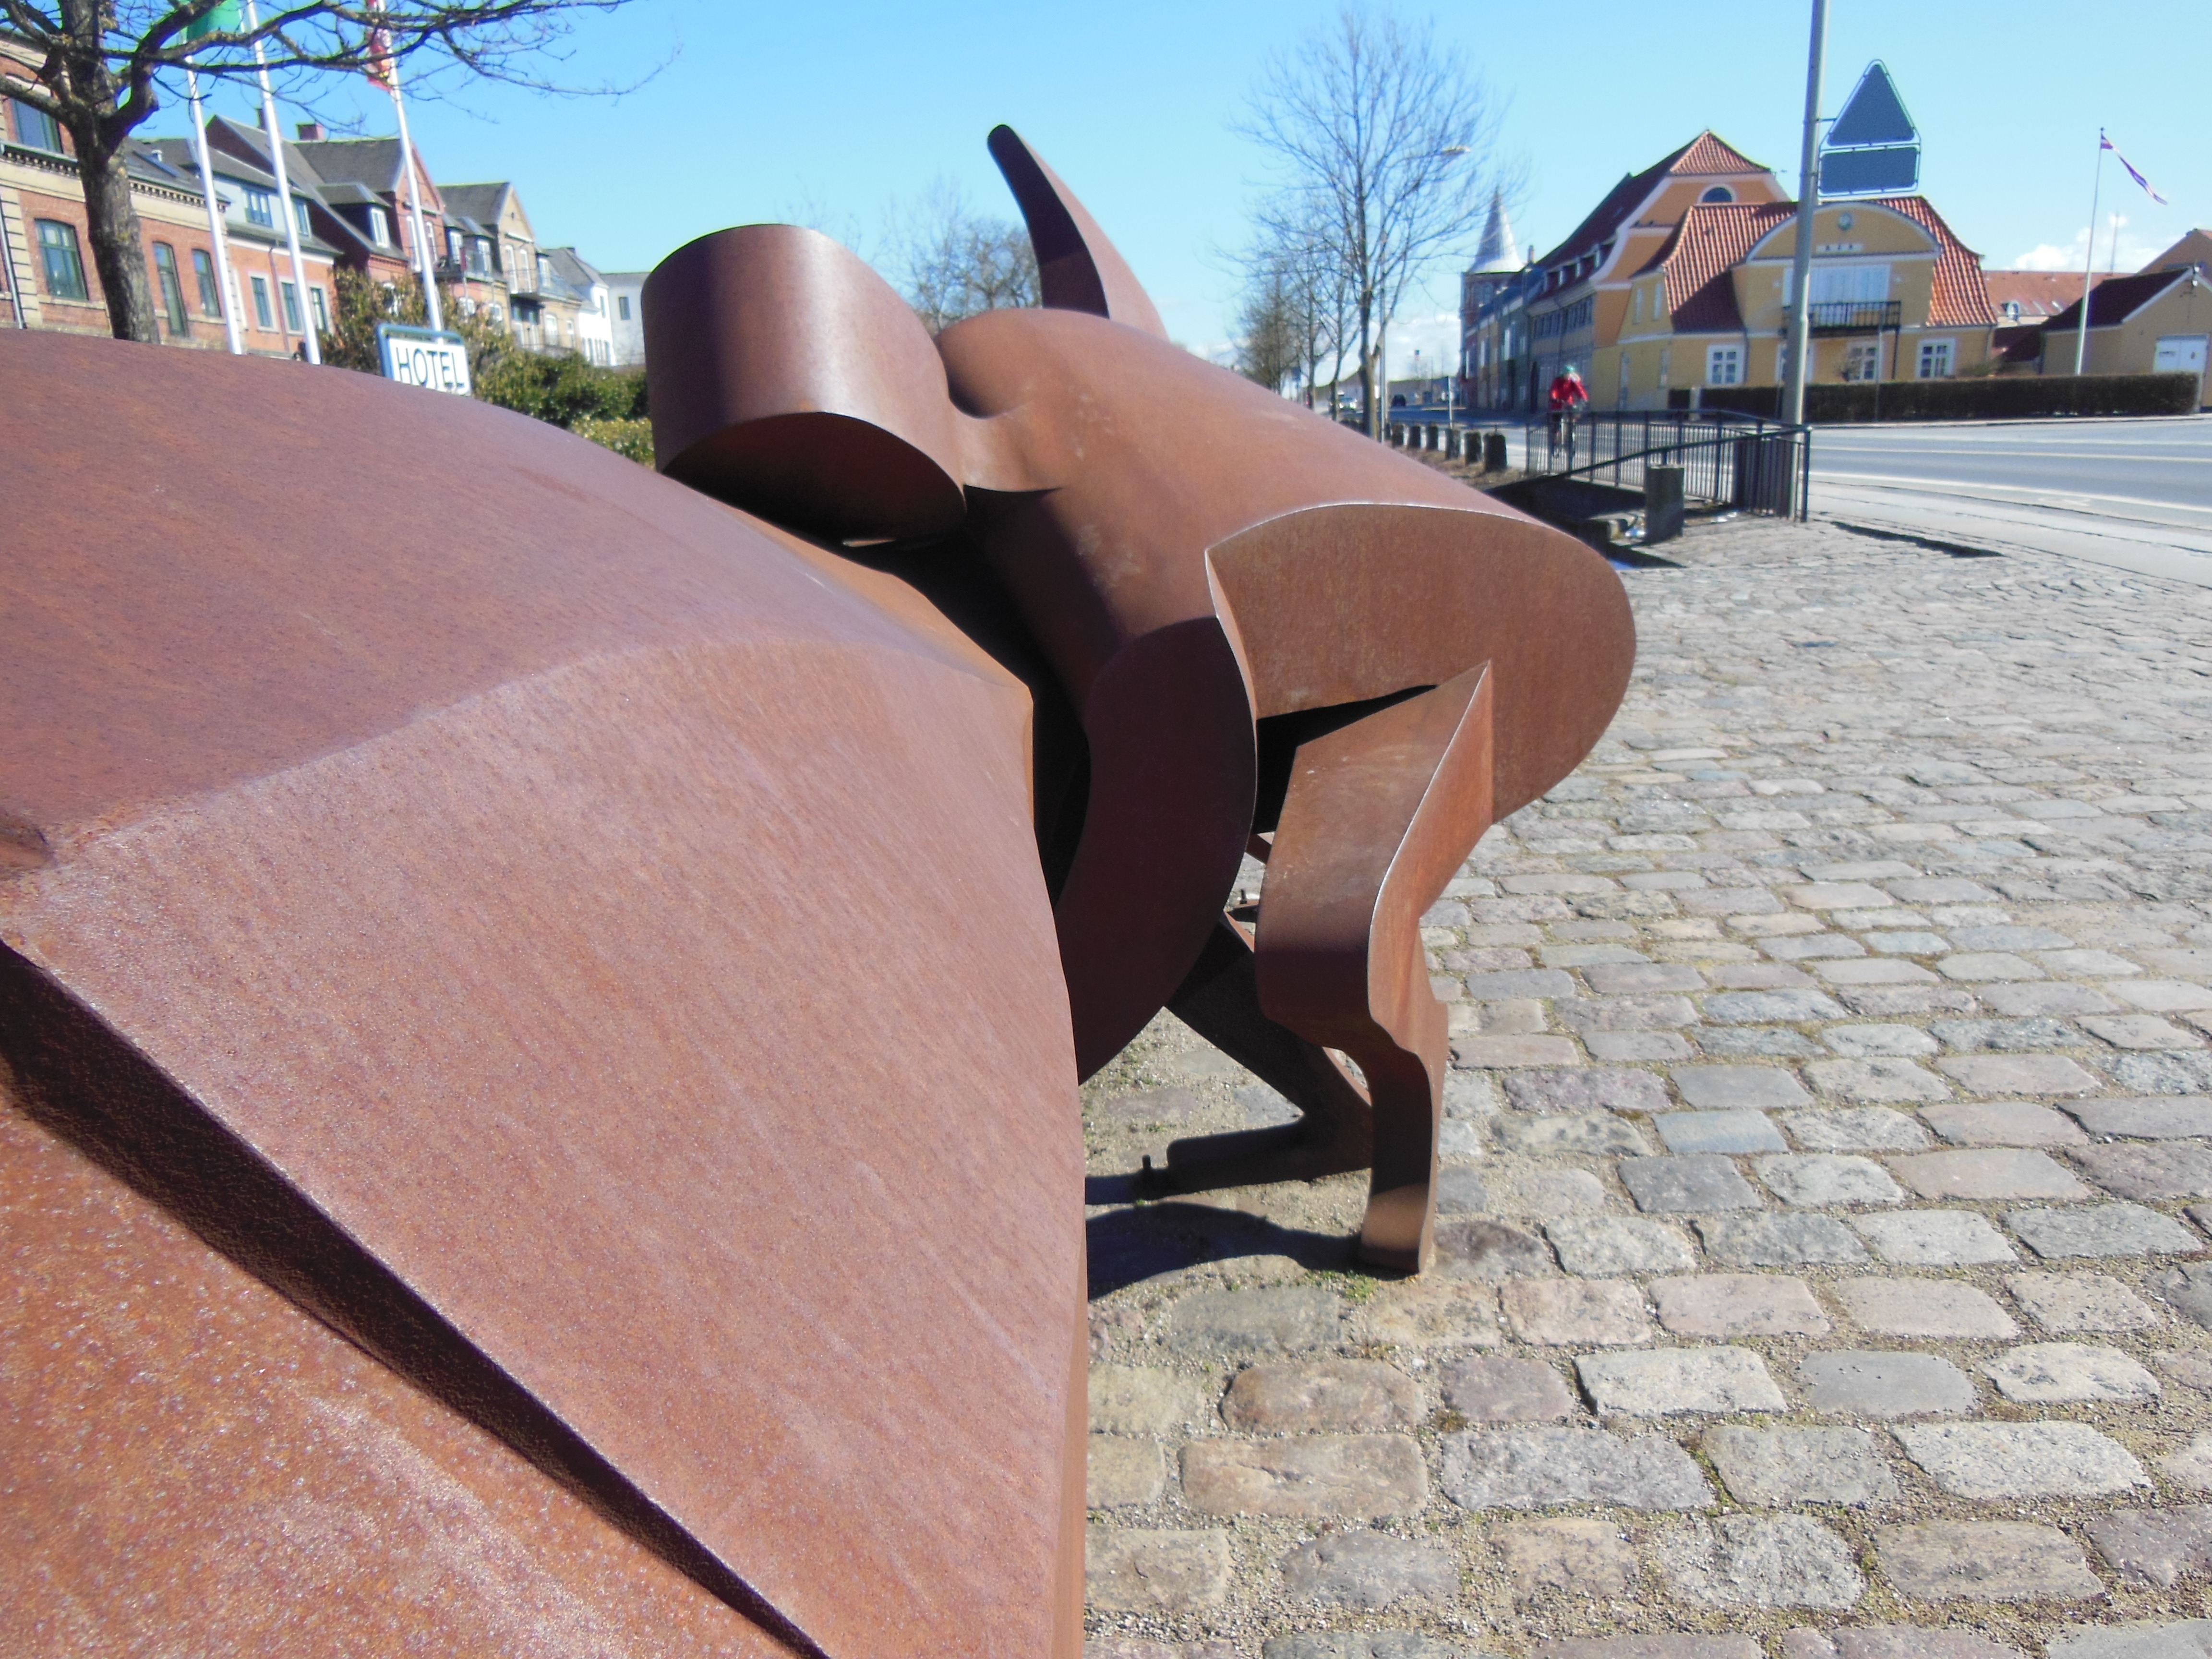
man, wood, floor, leg, fish, sculpture, art, denmark, flooring, sculpture art, metal sculpture, outdoor structure, human positions, detail picture, nyborg, rust colored, rust colored metal sculpture, human forces, in port area, iland of funen